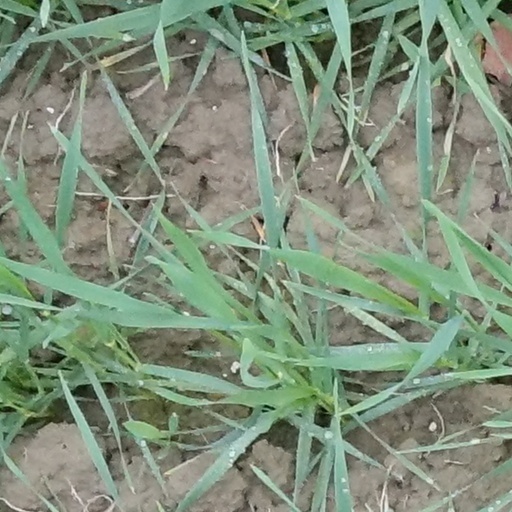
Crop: wheat